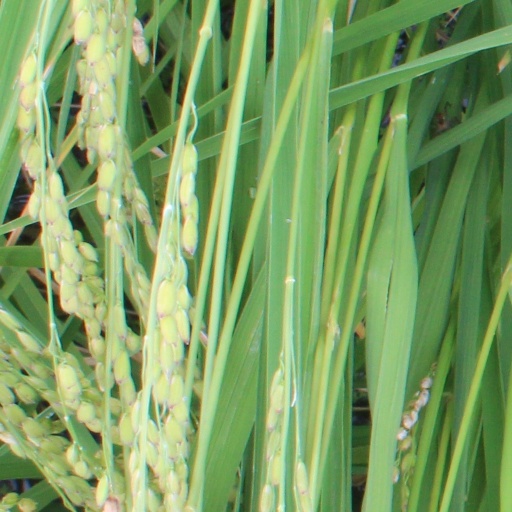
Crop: rice